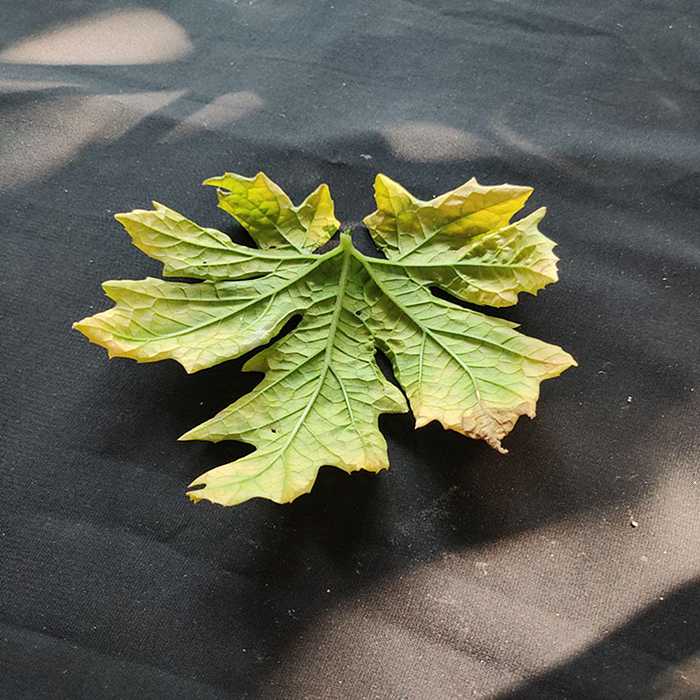
Plant: Bitter Gourd
Label: Fusarium wilt